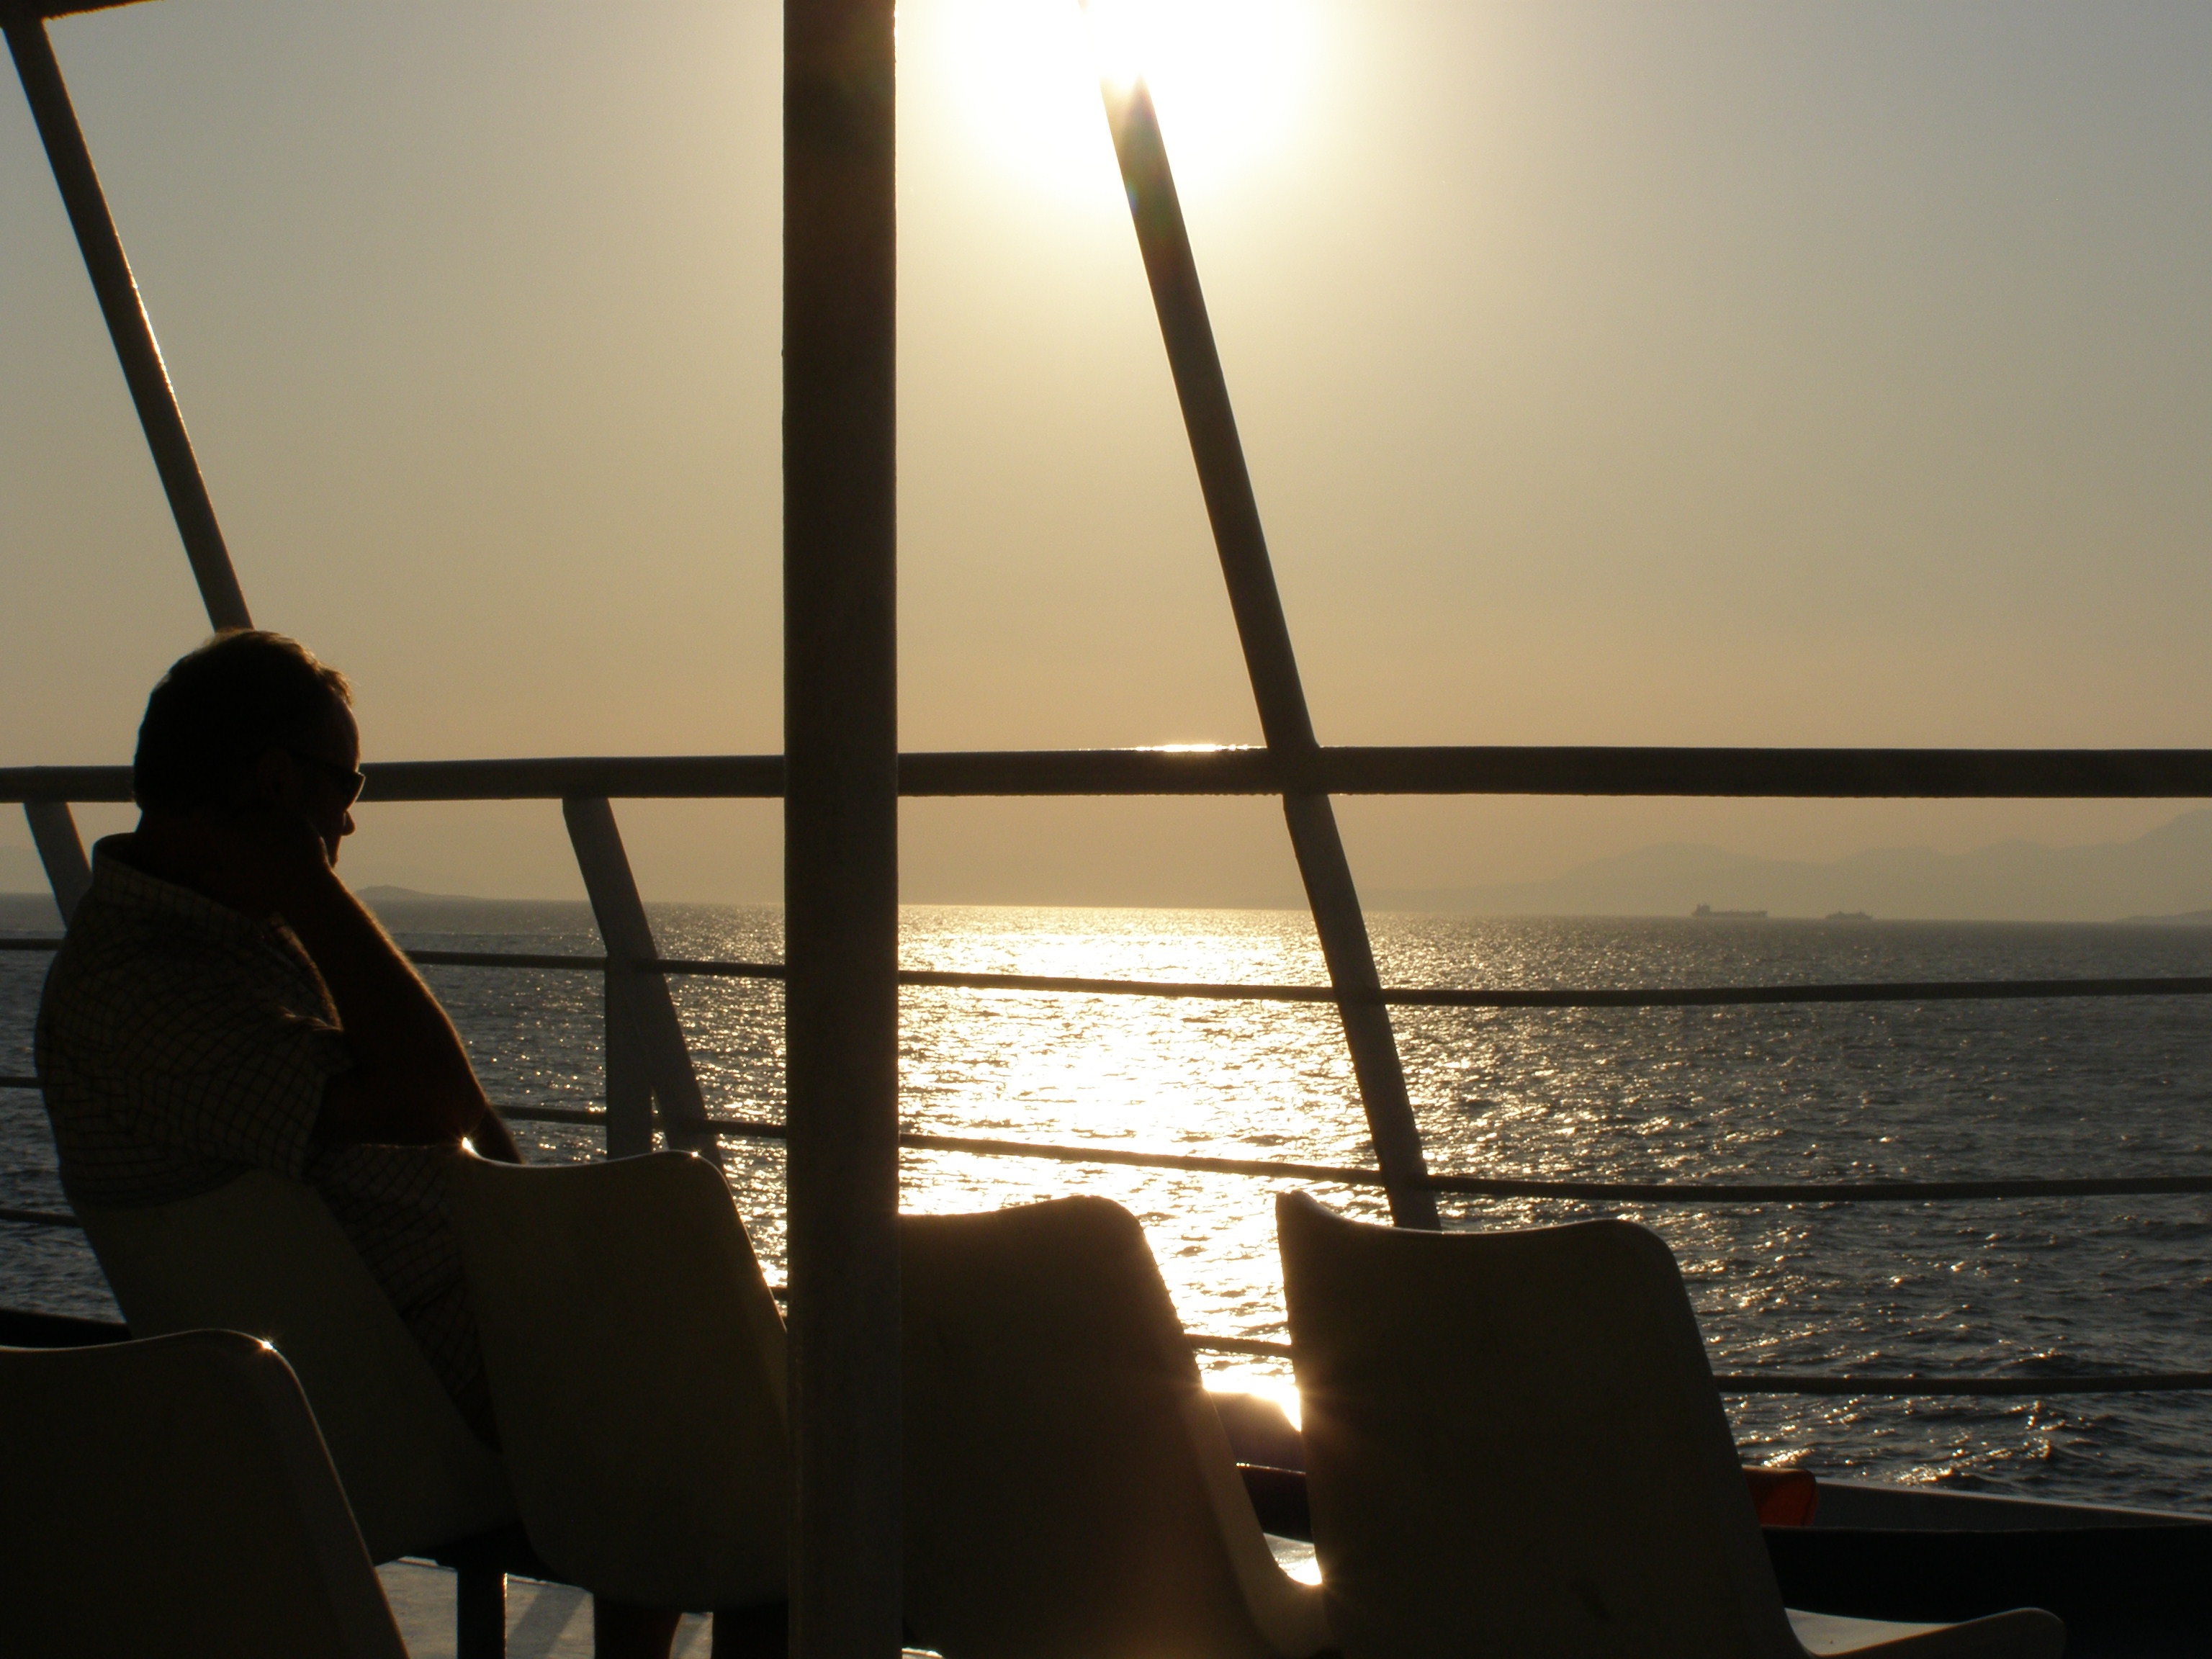
sea, coast, sky, sunset, boat, ship, summer, vacation, travel, vehicle, blue, tourism, ferry, greece